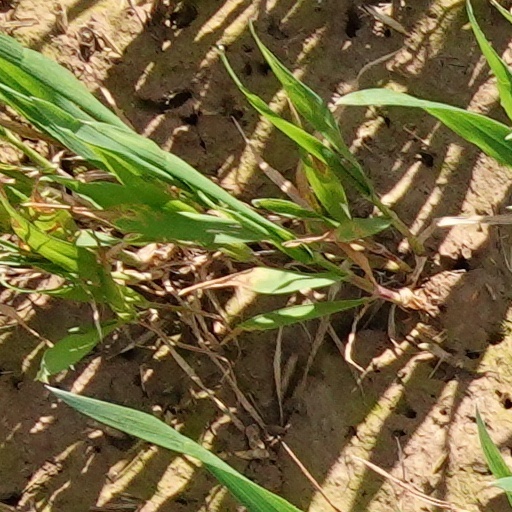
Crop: wheat